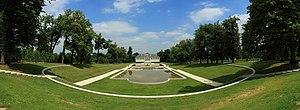
Château de Rentilly à Rentilly, France Tiếng Việt: Lâu đài Rentilly, Bussy-Saint-Martin, ngoại ô Paris.
Bussy-Saint-Martin est une commune française située dans le département de Seine-et-Marne en région Île-de-France.